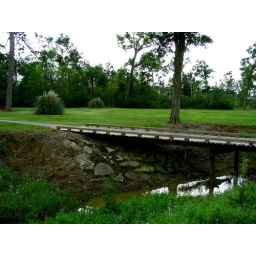
wooden bridge on Henry Homberg golf course in Beaumont Texas.